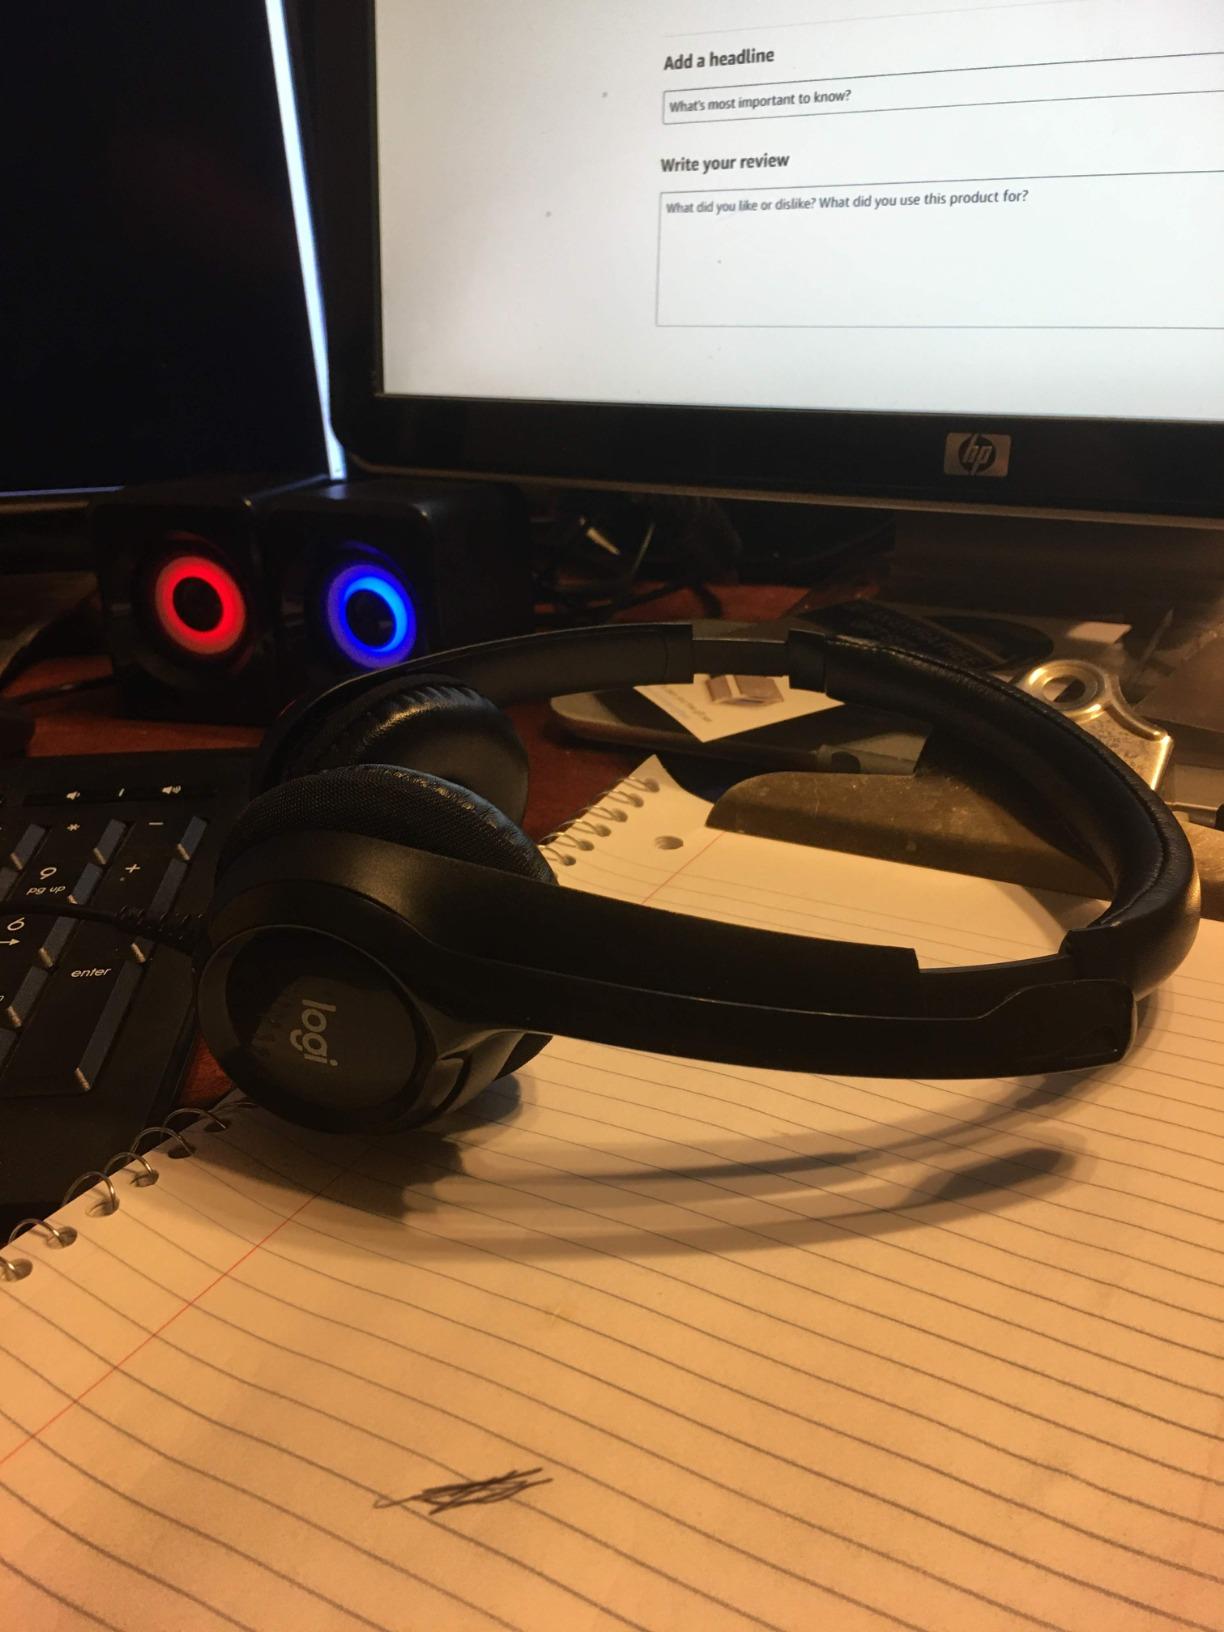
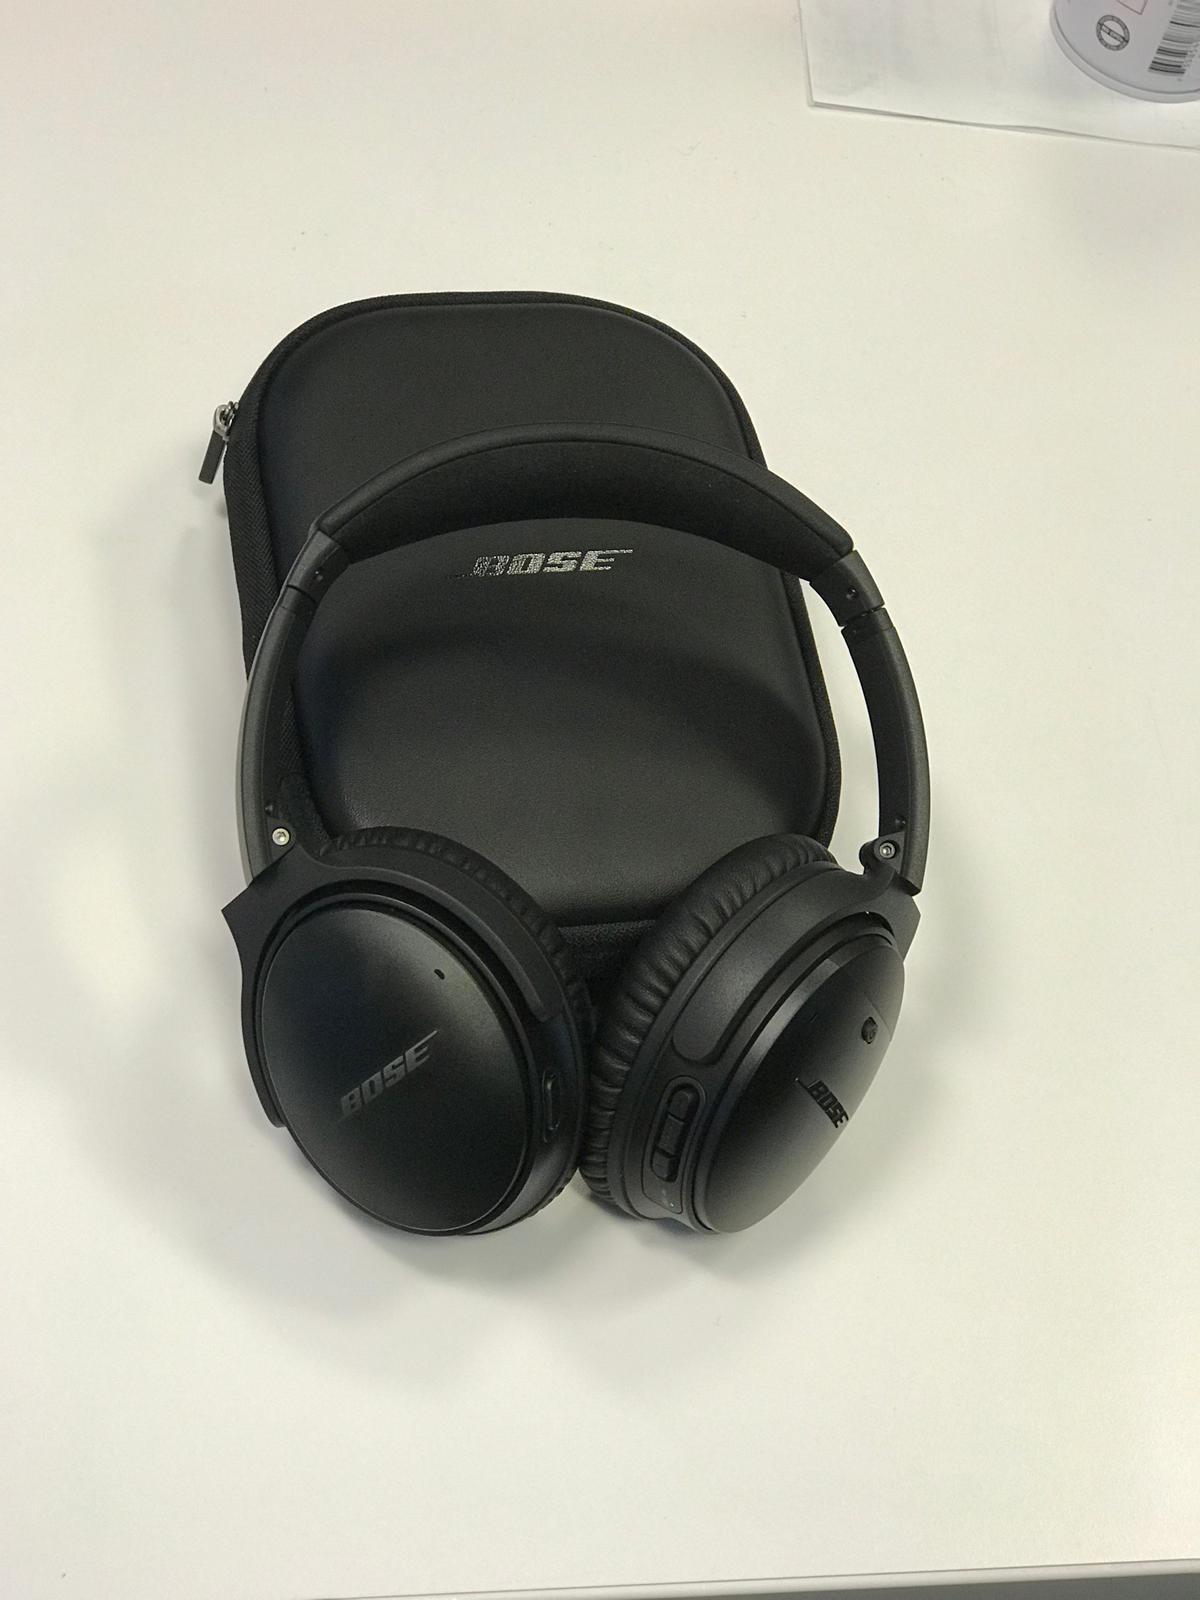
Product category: headphones
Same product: no